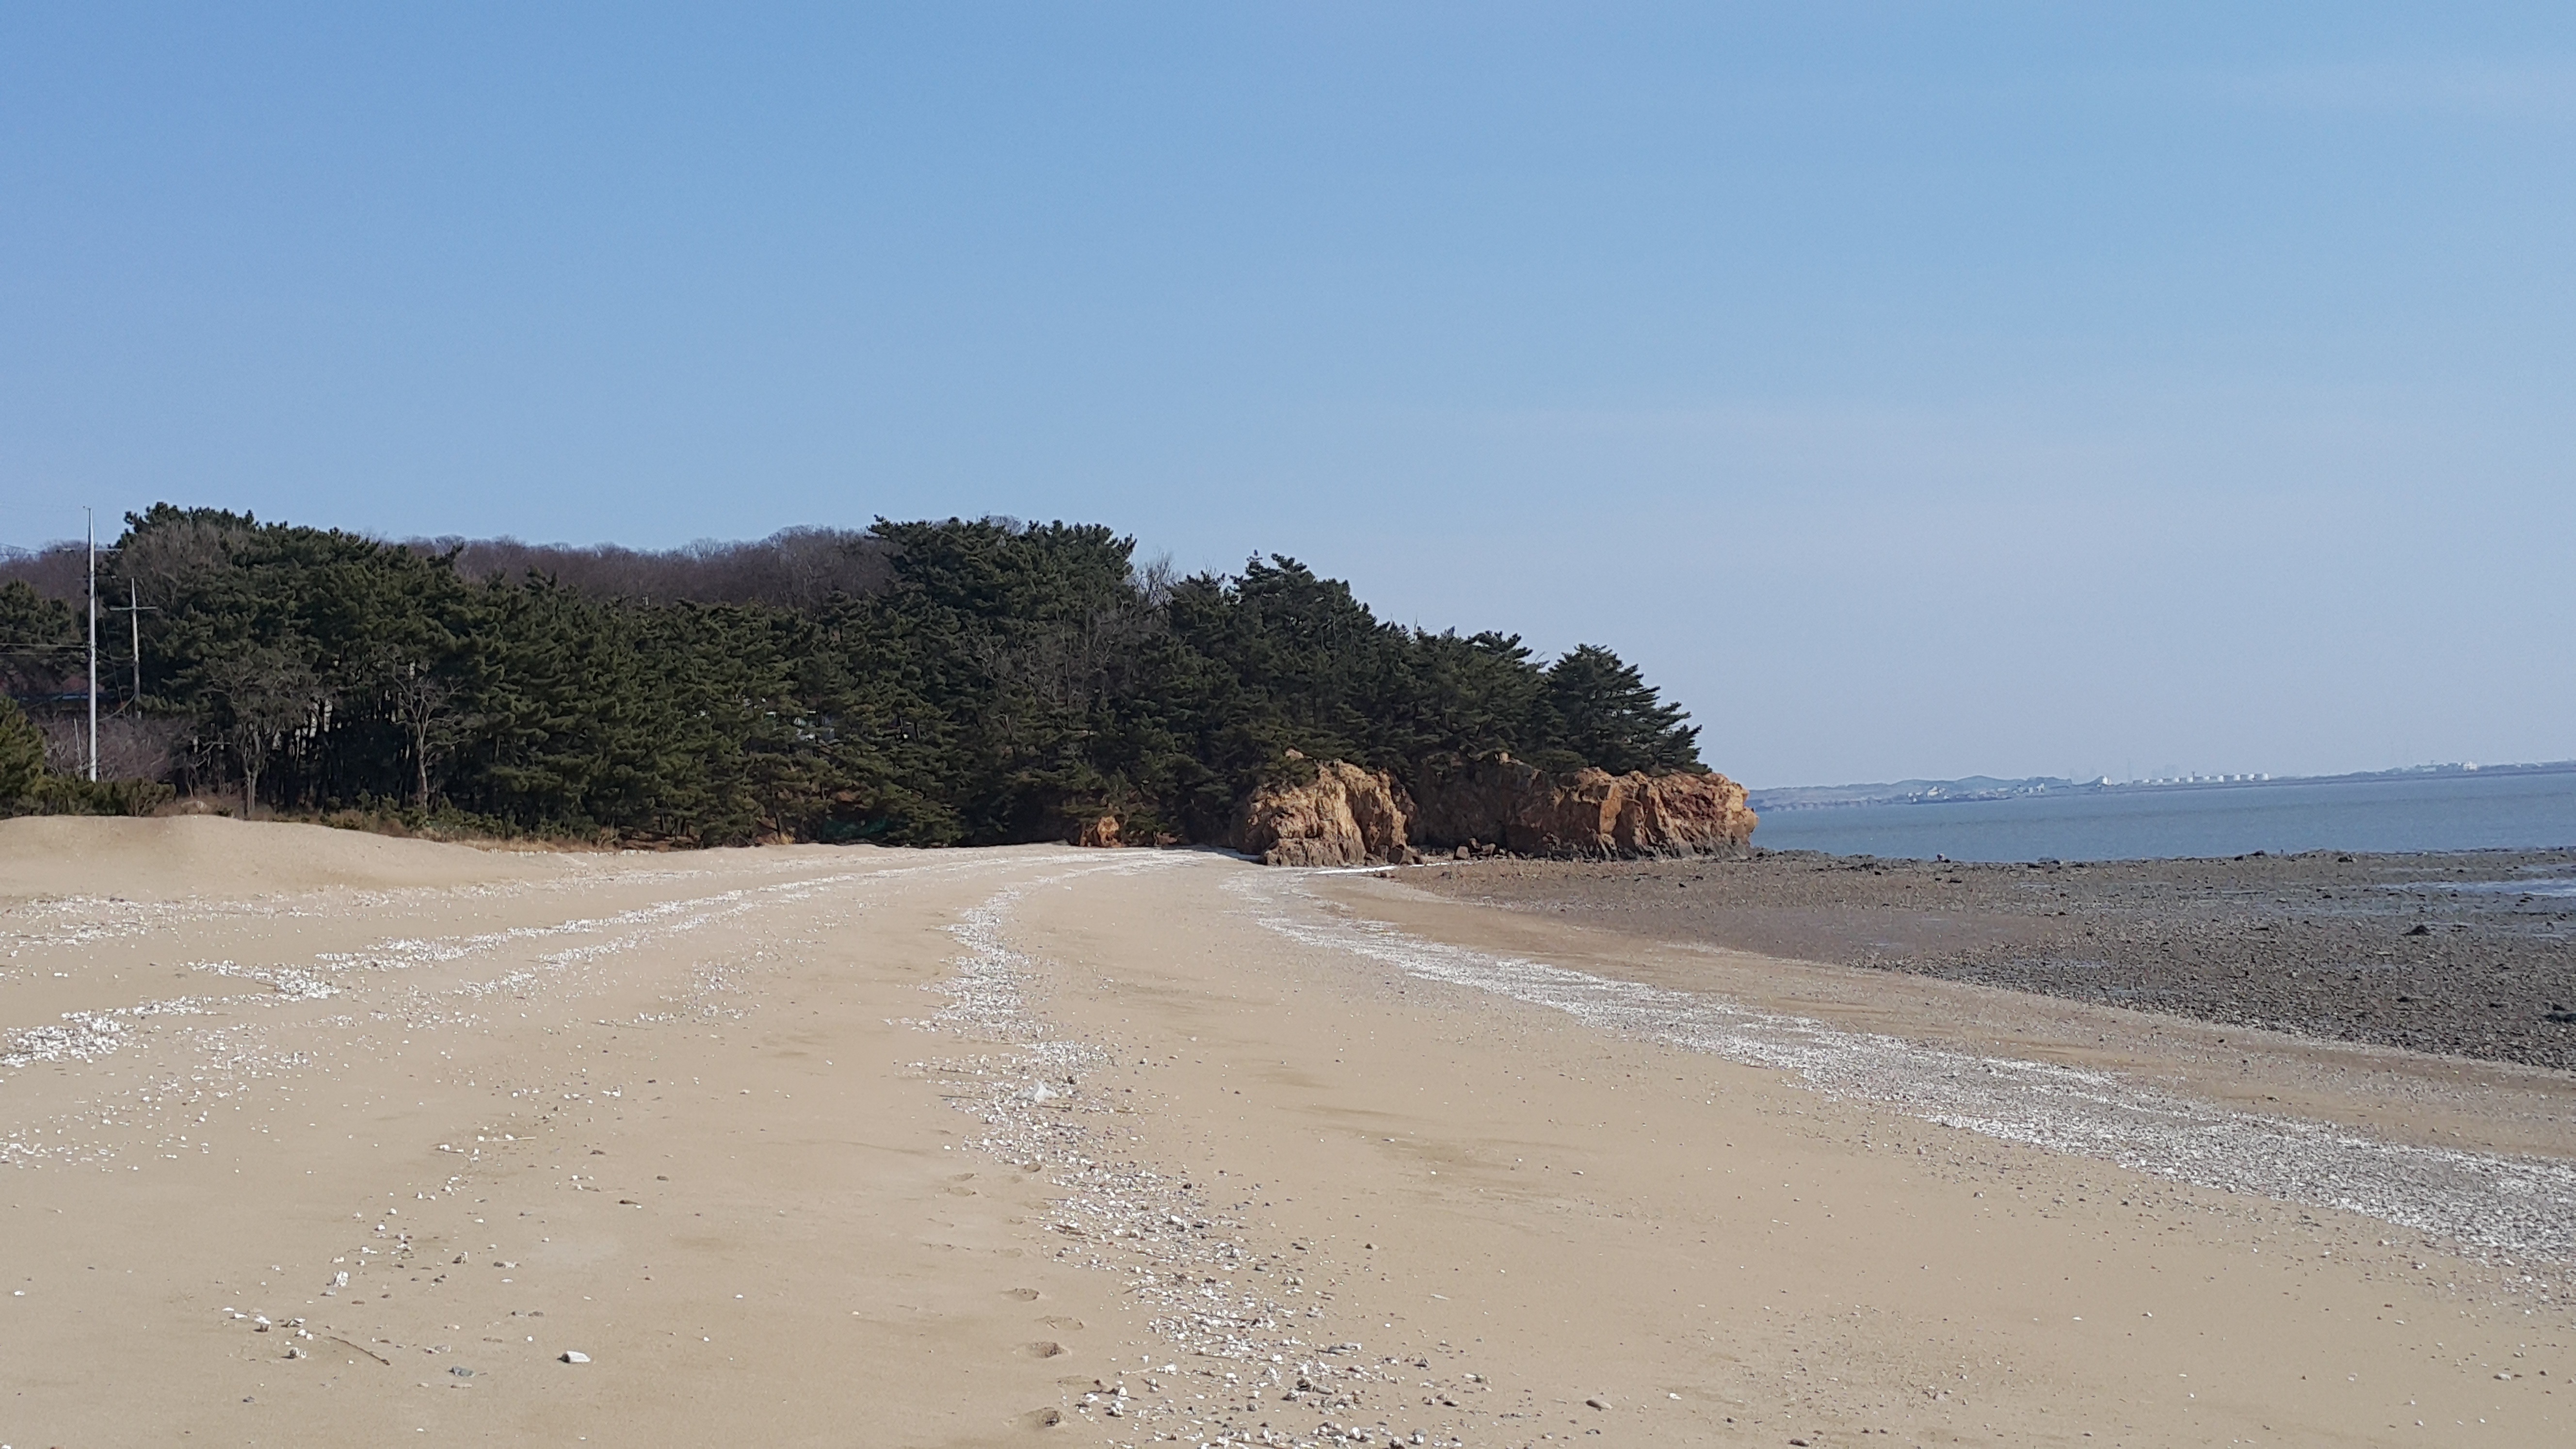
beach, sea, coast, sand, shore, walkway, vacation, bay, body of water, west coast, korea, habitat, west sea, natural environment, yeongjongdo